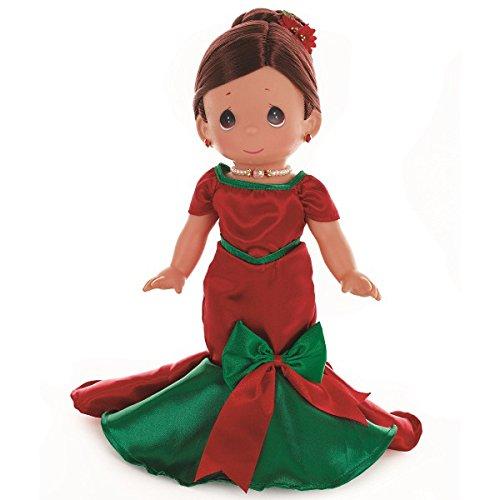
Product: Precious Moments Dolls by The Doll Maker, Linda Rick, Dancing into The Christmas Spirit, Brunette, 12 inch Doll
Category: Toys & Games | Dolls & Accessories | Dolls
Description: Dancing into the Christmas Spirit is a beautiful doll dressed in red and green ready for any Christmas dance.
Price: $50.00
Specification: ProductDimensions:5x4x12inches|ItemWeight:12ounces|ShippingWeight:12ounces(Viewshippingratesandpolicies)|ASIN:B0186YKALK|Itemmodelnumber:4792|Manufacturerrecommendedage:14yearsandup